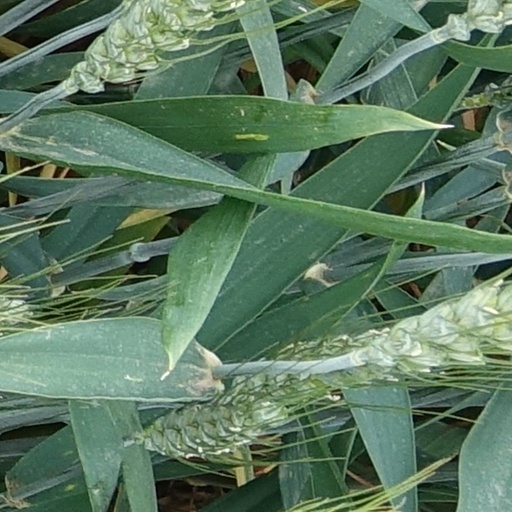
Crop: wheat